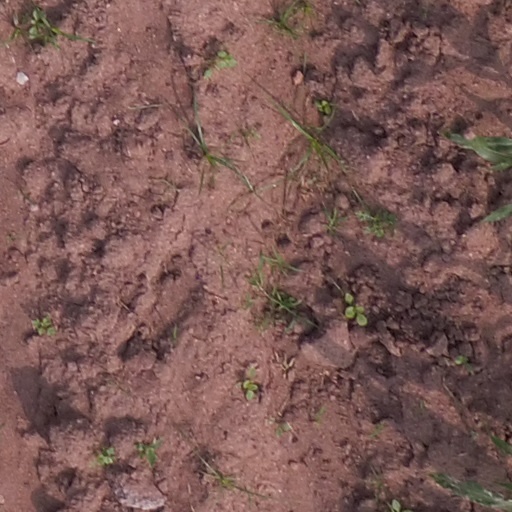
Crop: maize; corn